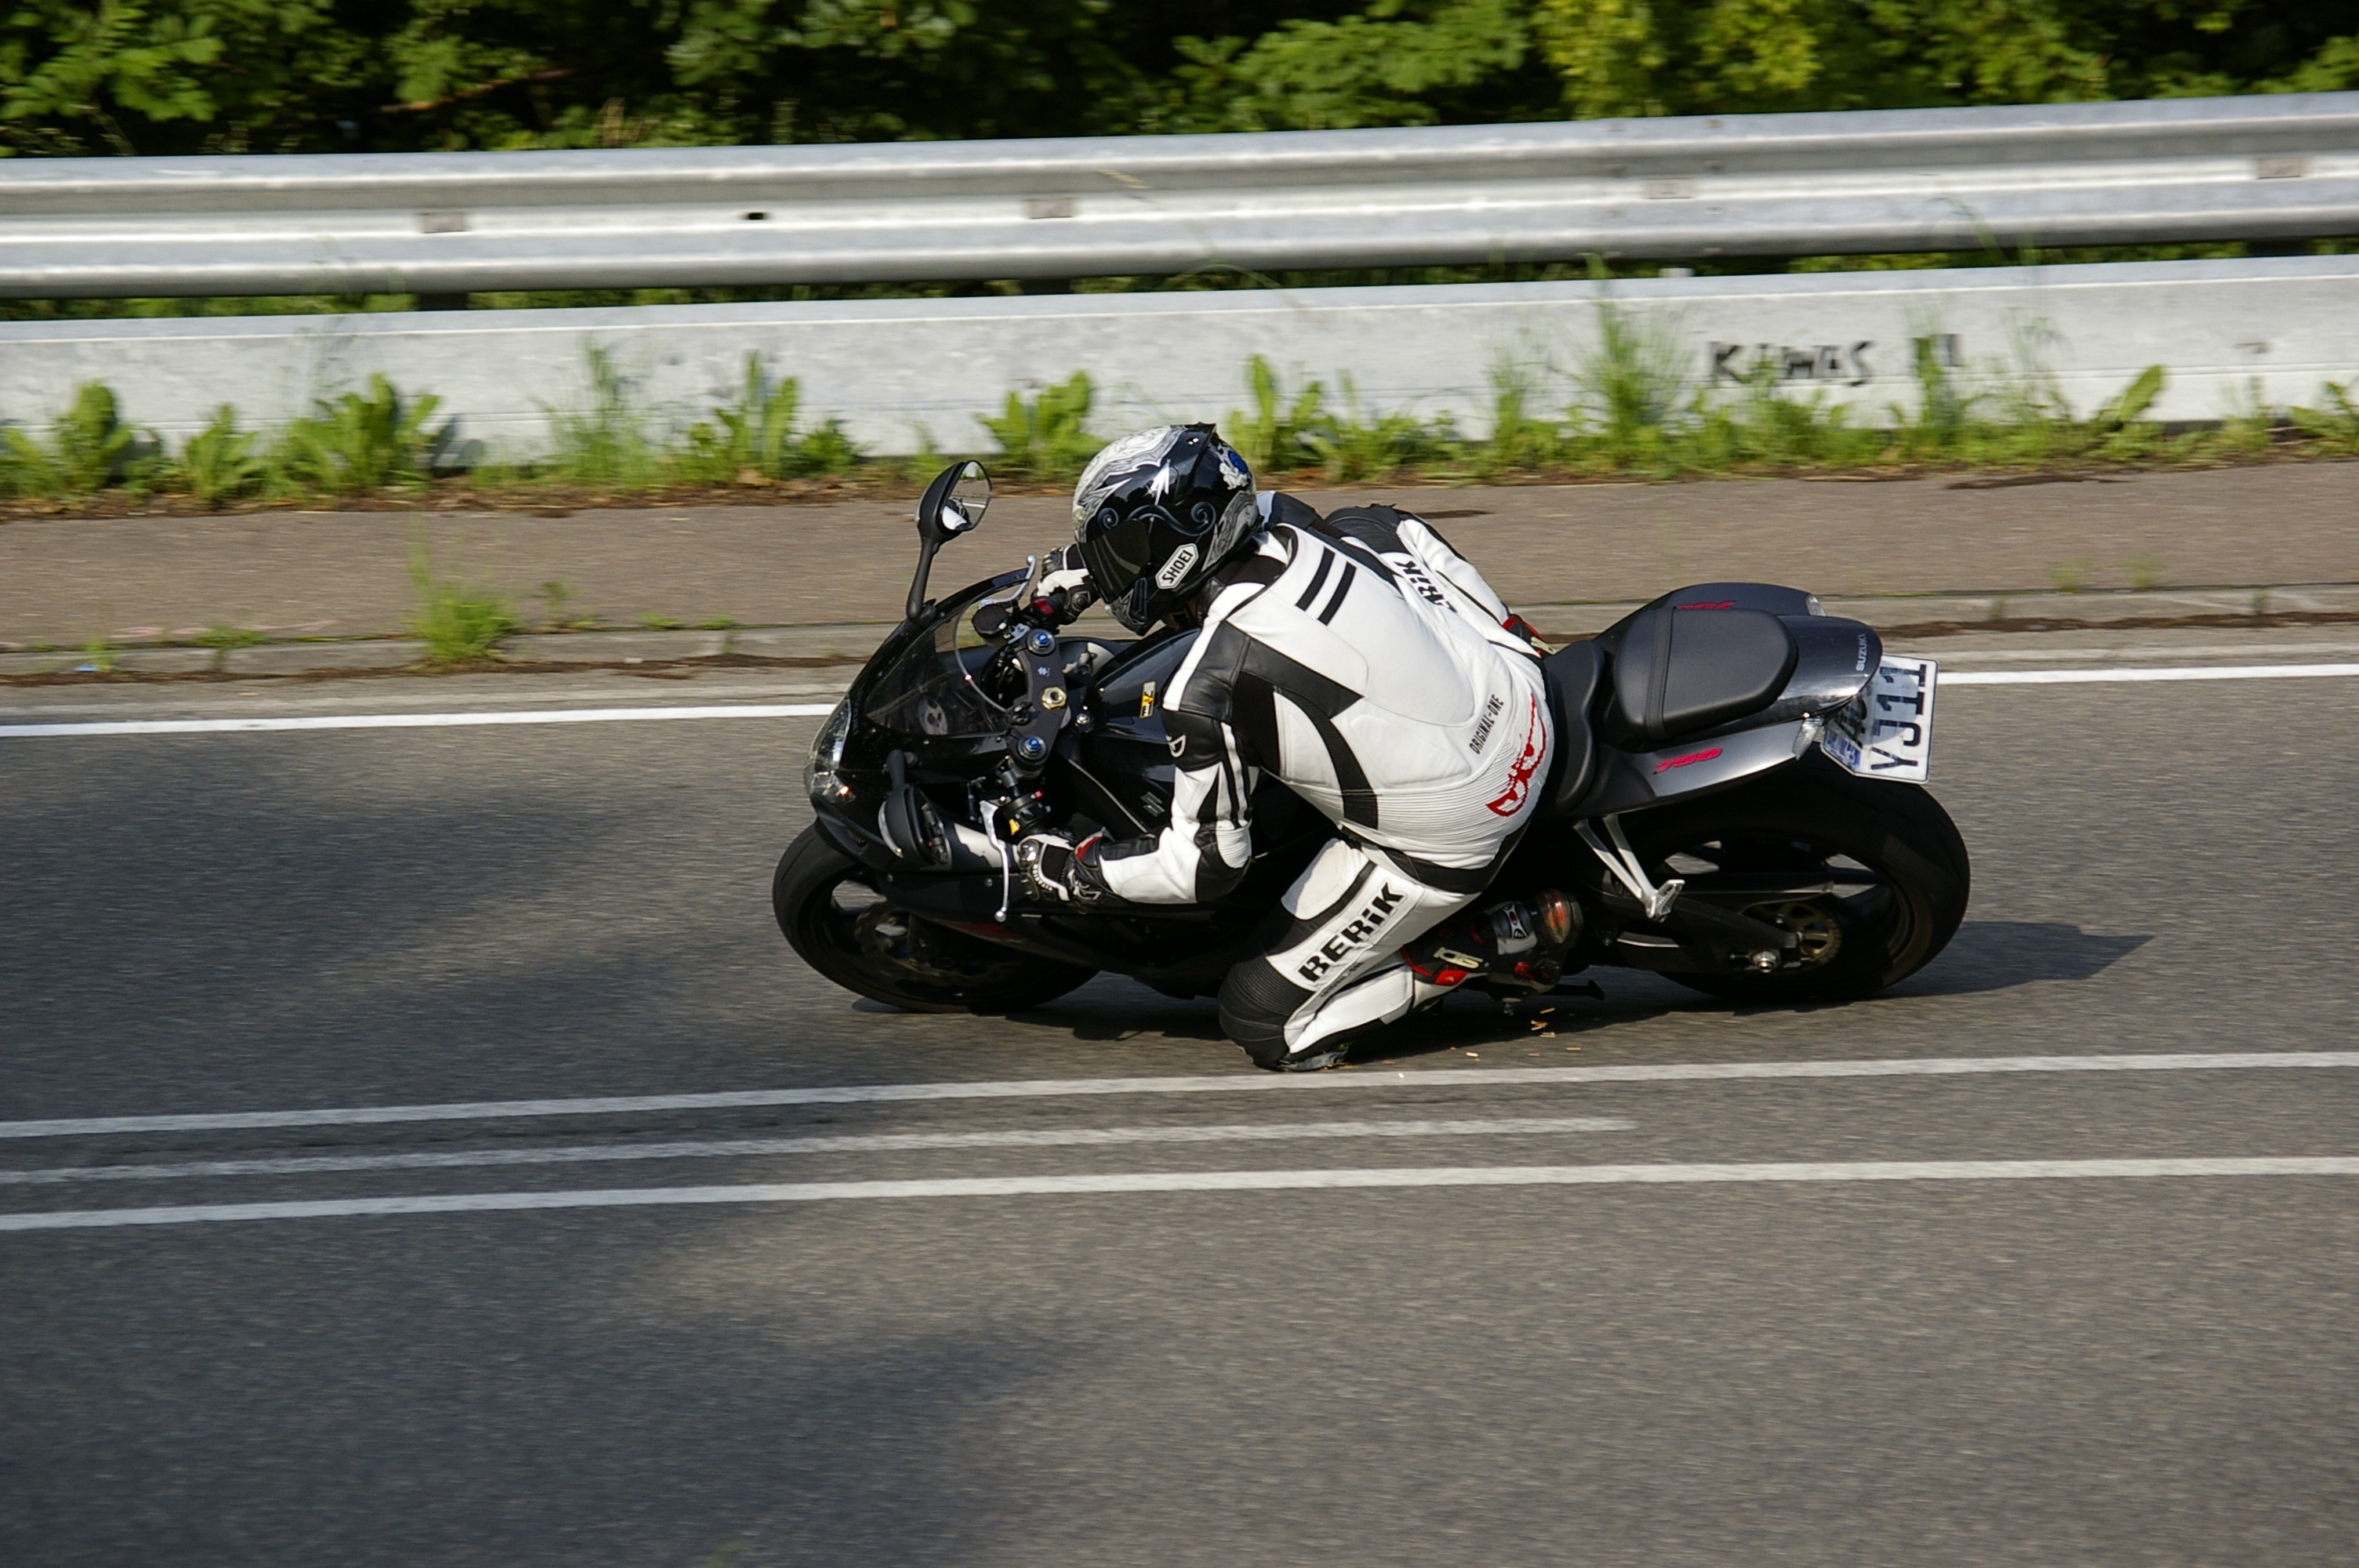
road, car, curve, vehicle, motorcycle, race, sunny, race track, suzuki, motorcycling, land vehicle, road racing, automobile make, superbike racing, isle of man tt, knee grind